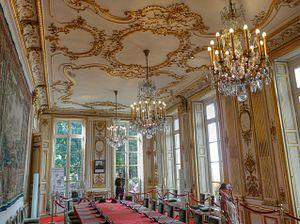
Hotel de Matignon, salle du conseil
L'hôtel de Matignon, ou simplement hôtel Matignon, situé 57 rue de Varenne, dans le 7ᵉ arrondissement de Paris est depuis 1935 la résidence officielle et le lieu de travail du chef du gouvernement français. Il s'agit d'un hôtel particulier du XVIIIᵉ siècle ayant appartenu à différentes familles aristocratiques, comme les Montmorency ou des célébrités, tel Talleyrand en 1807, avant d'être confisqué puis acheté par l'État français en 1922.